Andrew Jackson

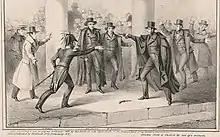
Several people in a crowd, man aims a gun at Jackson

A few weeks after his inauguration, Jackson started looking into how he could replace the Second Bank of the United States. The Bank had been chartered by President Madison in 1816 to restore the United States economy after the War of 1812. Monroe had appointed Nicholas Biddle as the Bank's executive. The Bank was a repository for the country's public monies which also serviced the national debt; it was formed as a for-profit entity that looked after the concerns of its shareholders. In 1828, the country was prosperous and the currency was stable, but Jackson saw the Bank as a fourth branch of government run by an elite, what he called the "money power" that sought to control the labor and earnings of the "real people", who depend on their own efforts to succeed: the planters, farmers, mechanics, and laborers. Additionally, Jackson's own near bankruptcy in 1804 due to credit-fuelled land speculation had biased him against paper money and toward a policy favorable to hard money.